Breaststroke

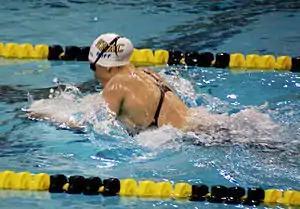
Breaststroke by Katie Hoff at 2008 Missouri Grand Prix.

The breaststroke starts with the fly high butterfly lying in the water face down, arms extended straight forward and legs extended straight to the back.